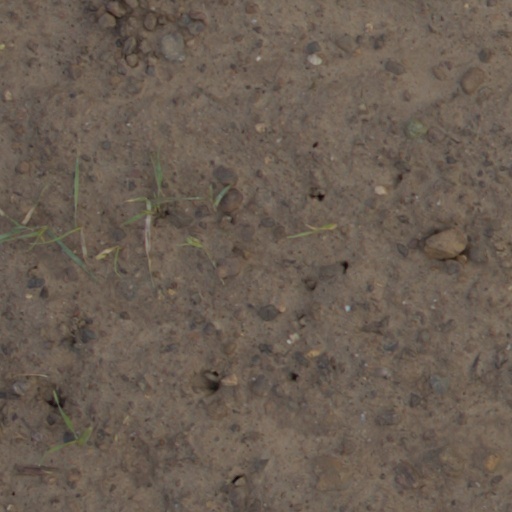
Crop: wheat